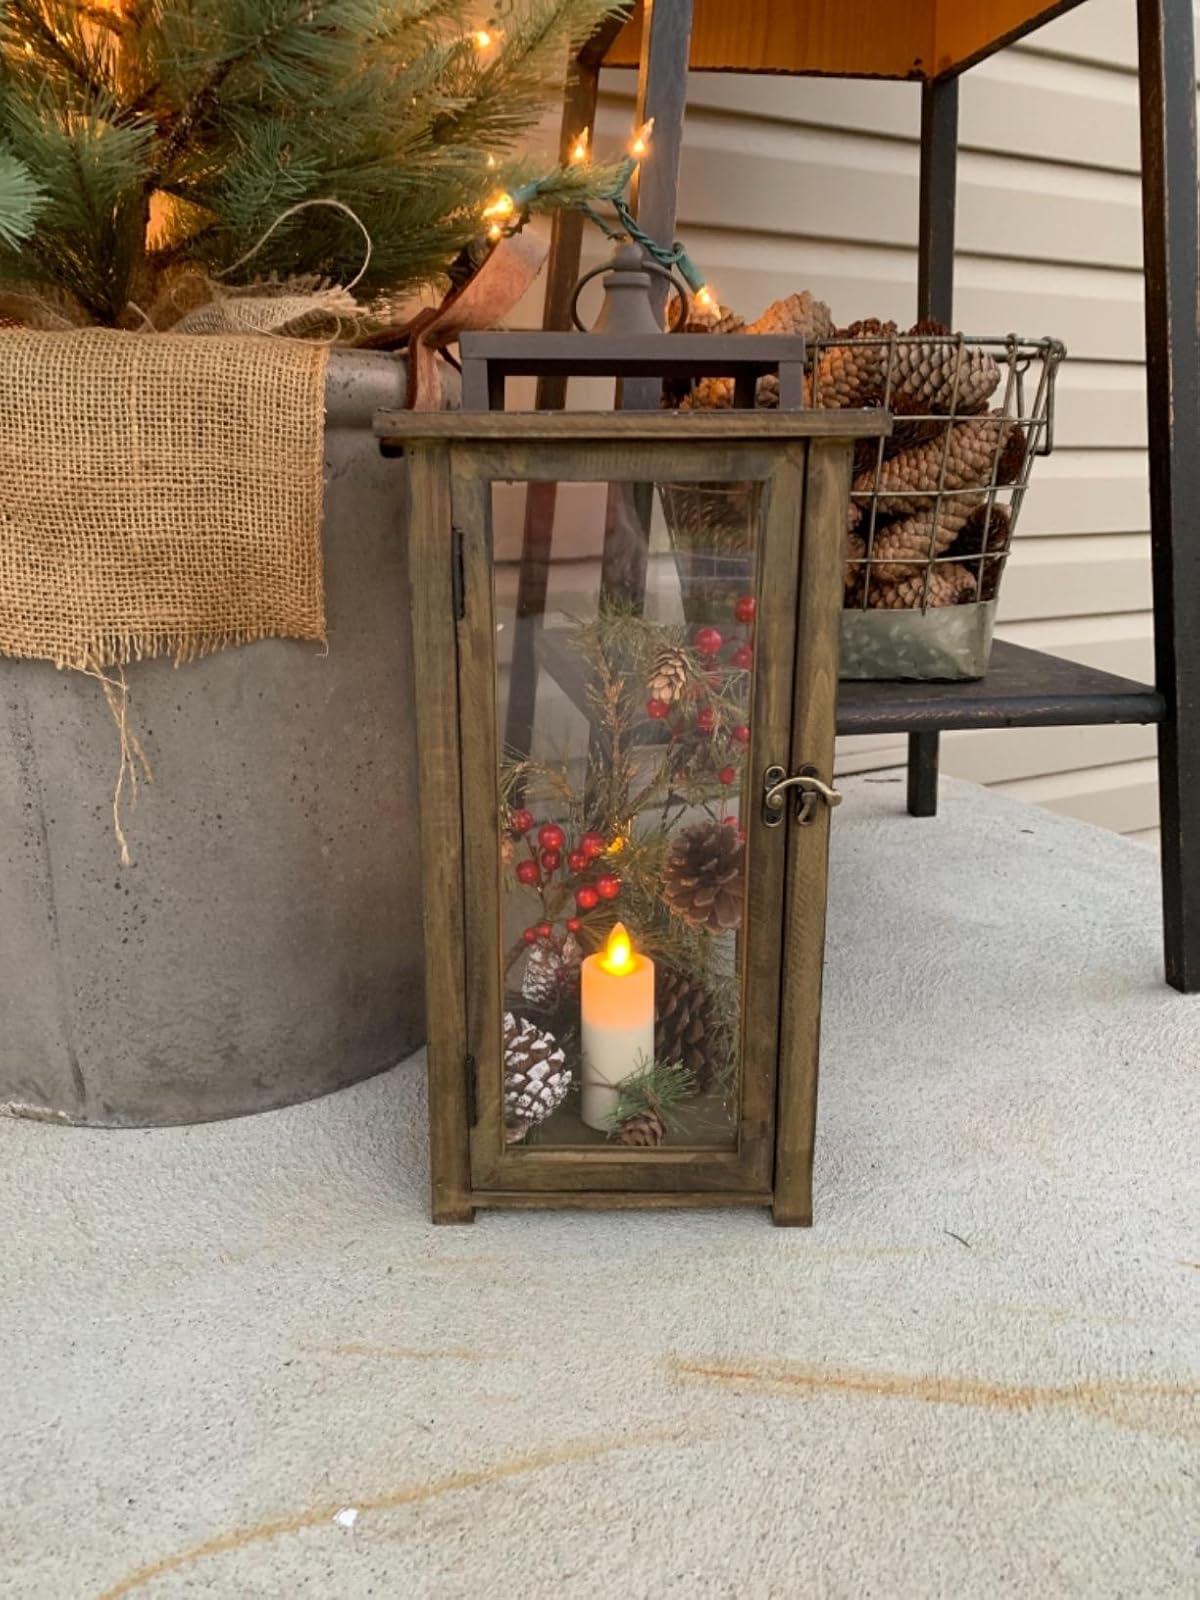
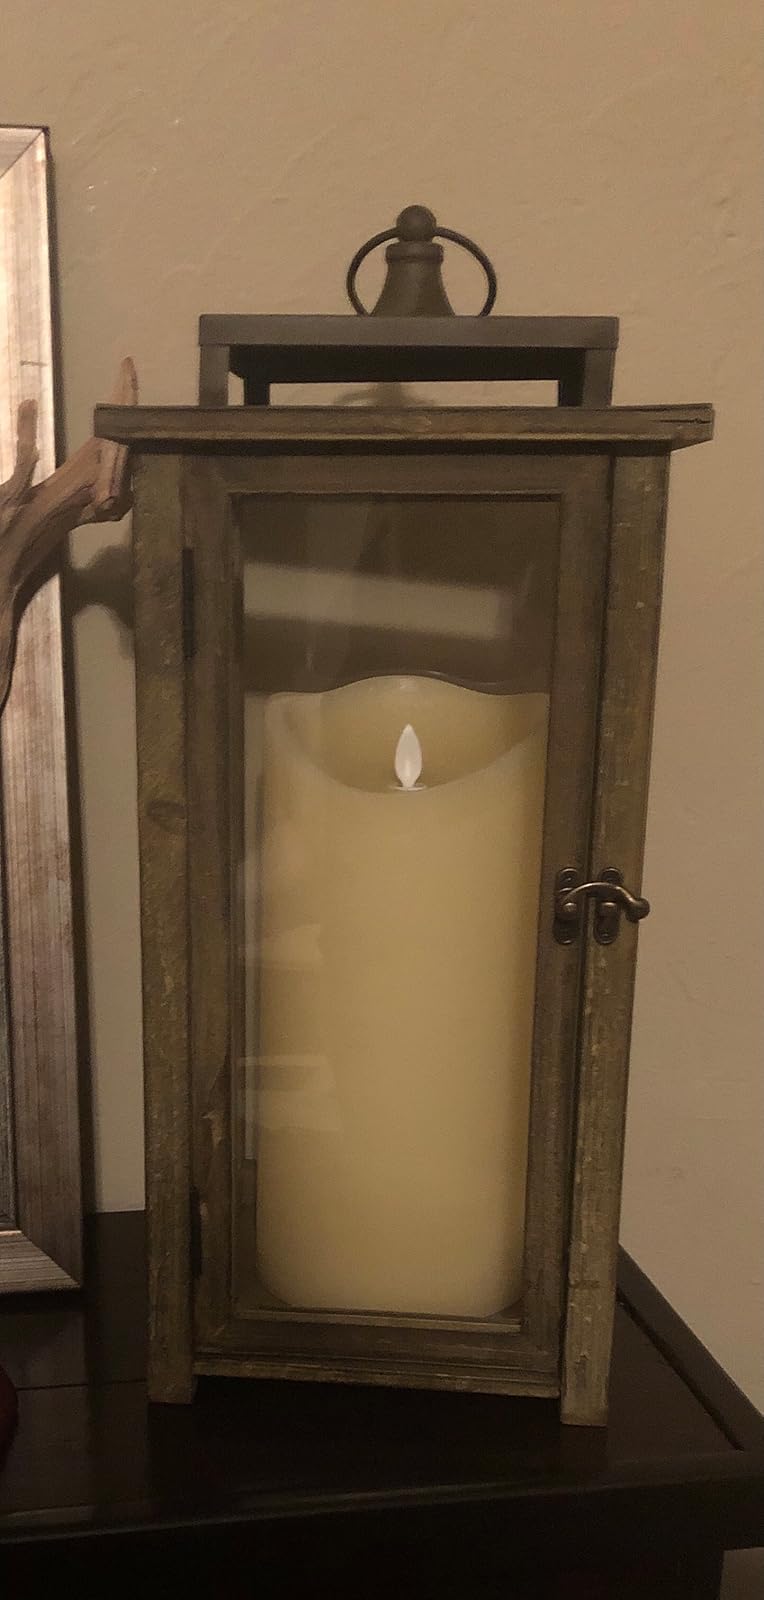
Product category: lantern
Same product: yes